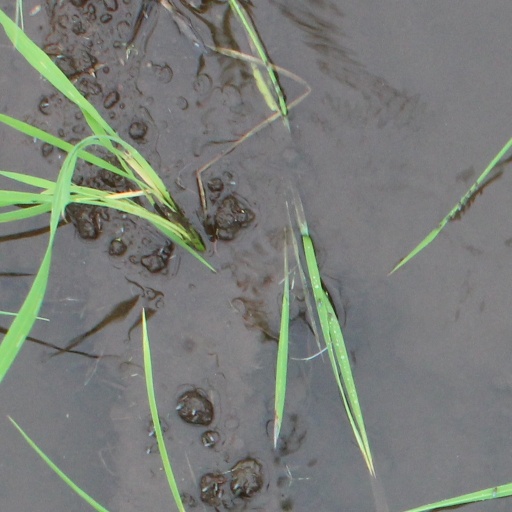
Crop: rice